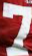
Number: 7